Canadian Indian residential school gravesites

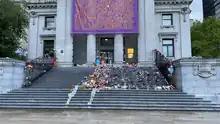
215pairs of children's shoes laid out in rows at the Vancouver Art Gallery on June6, 2021

A community graveyard next to Marieval Indian Residential School on the lands of Cowessess First Nation in Marieval was first used in 1885, before the school was established, and has included the graves of both children and adult parishioners of the Catholic Church. However, by 2021, only an estimated third of the graves remained marked.